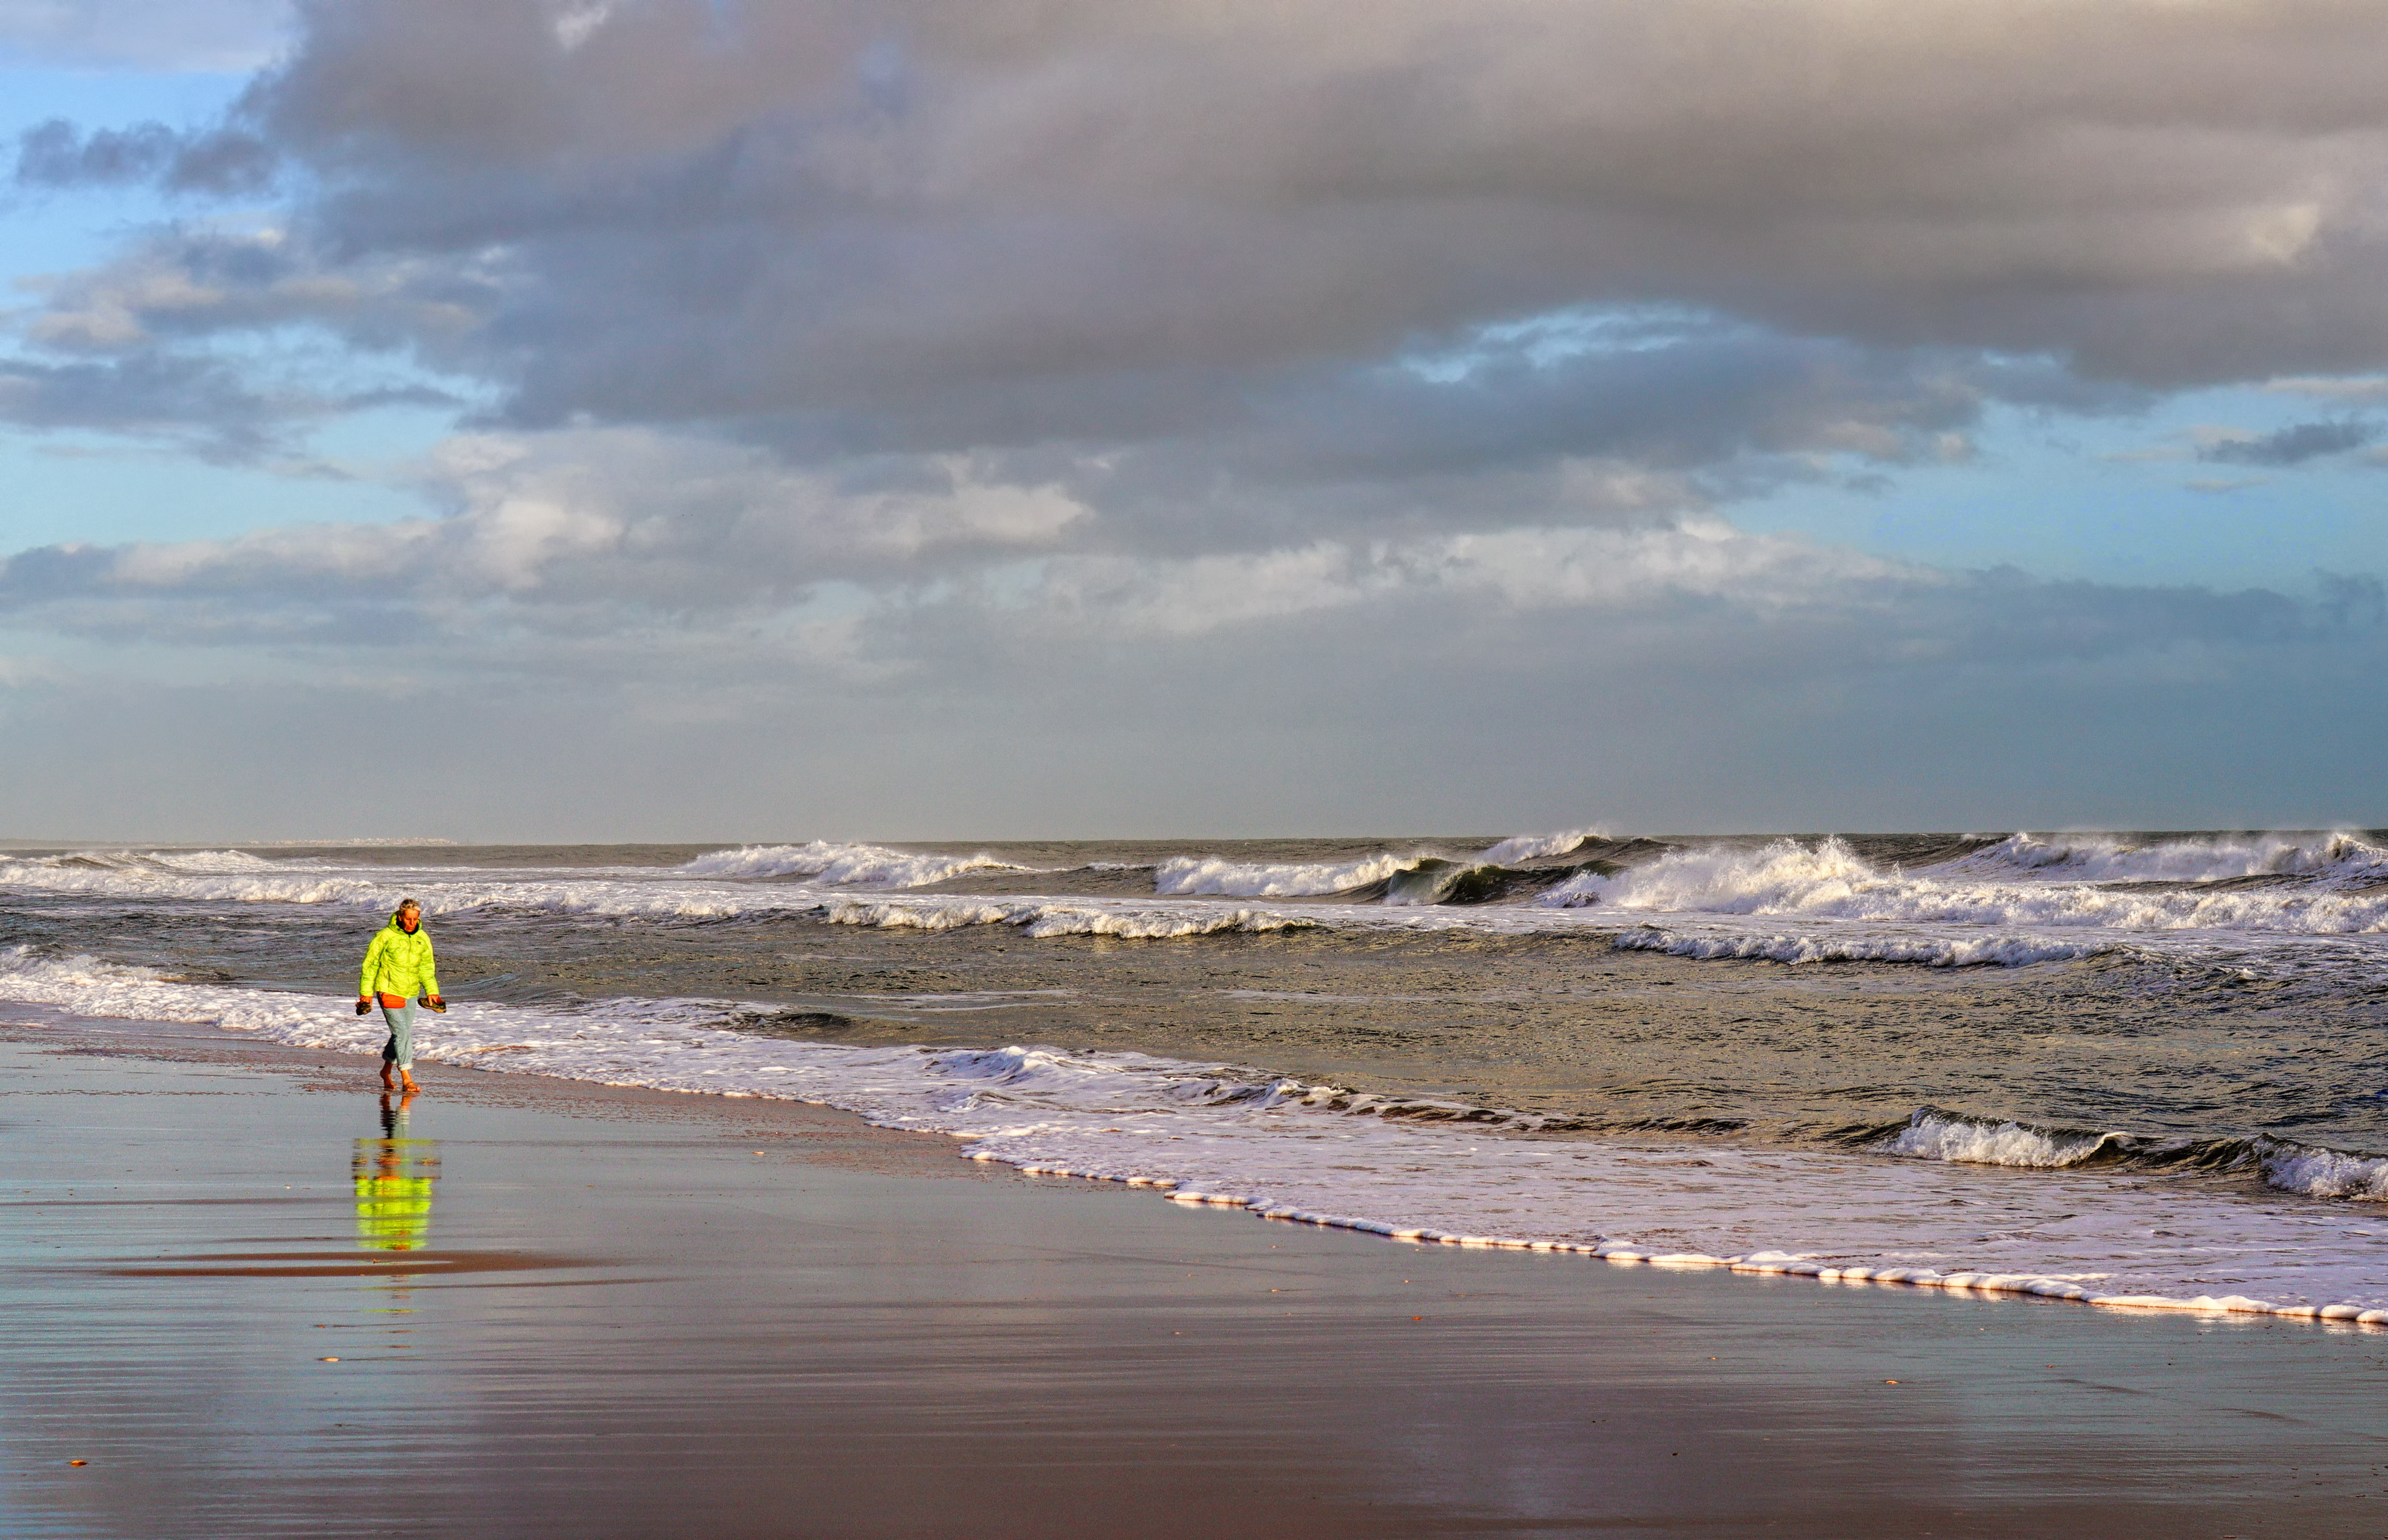
ocean, waves, wind, cloud, water, sky, beach, horizon, People on beach, landscape, wind wave, calm, cumulus, shore, sand, coast, wave, tropics, reflection, evening, tree, bay, shoal, tide, winter, wetland, seabird, headland, fun, recreation, sea, sound, mudflat